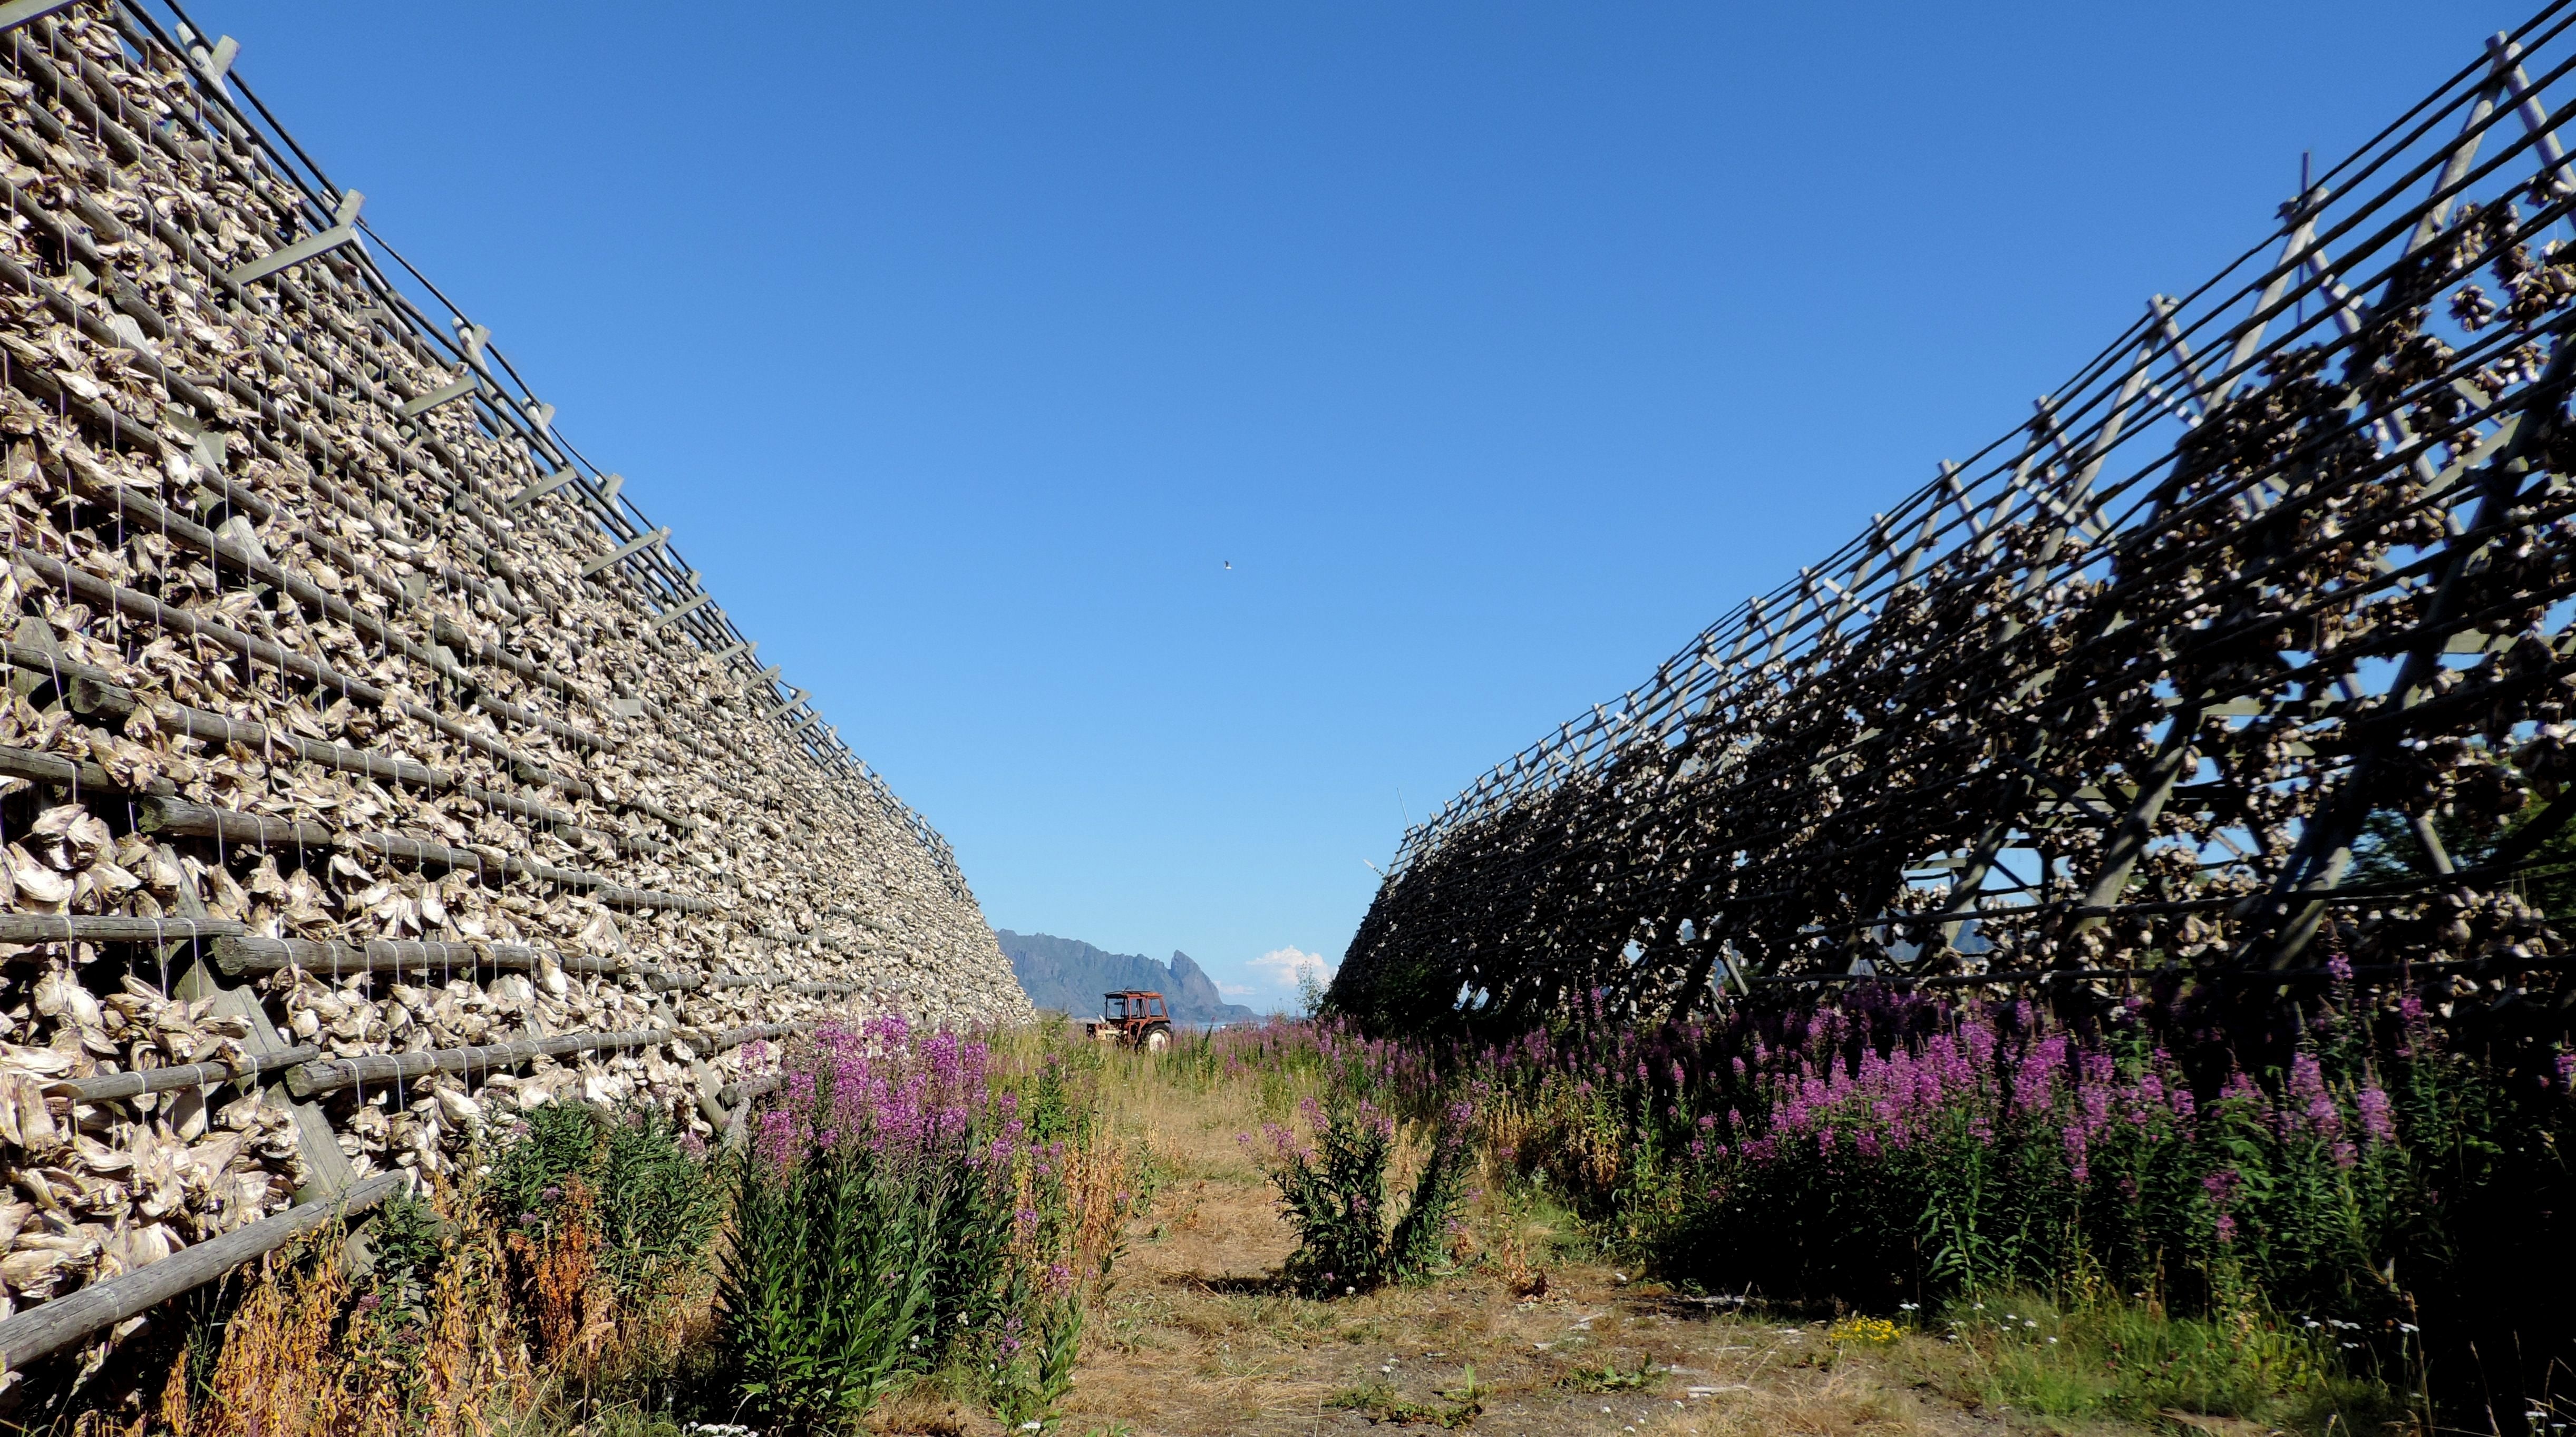
sea, nature, flower, summer, dry, village, food, scenic, fishing, seafood, industry, hanging, dried, fish, drying, ruins, stock, culture, hang, traditional, norway, norwegian, scandinavia, nordic, fishery, cod, lofoten, dried fish, stockfish